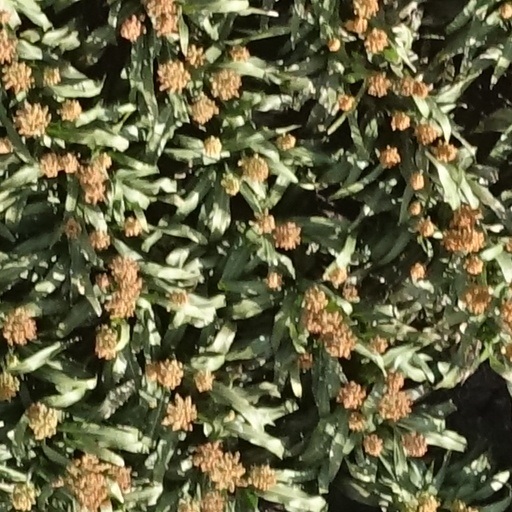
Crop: sorghum